Cod

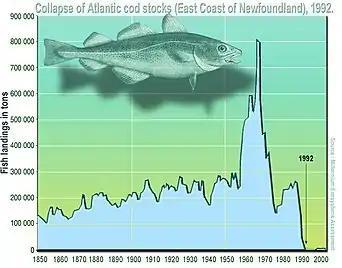
The Atlantic fishery abruptly collapsed in 1992, following overfishing since the late 1950s, and an earlier partial collapse in the 1970s.

Cod has been an important economic commodity in international markets since the Viking period (around 800 AD). Norwegians travelled with dried cod and soon a dried cod market developed in southern Europe. This market has lasted for more than 1,000 years, enduring the Black Death, wars and other crises, and is still an important Norwegian fish trade. The Portuguese began fishing cod in the 15th century. Clipfish is widely enjoyed in Portugal. The Basques played an important role in the cod trade, and allegedly found the Canadian fishing banks before Columbus' discovery of America. The North American east coast developed in part due to the vast cod stocks. Many cities in the New England area are located near cod fishing grounds. The fish was so important to the history and development of Massachusetts, the state's House of Representatives hung a wood carving of a codfish, known as the Sacred Cod of Massachusetts, in its chambers.